Philipp Zulechner

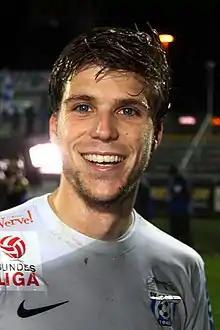
Zulechner with SV Grödig in 2013

Philipp Zulechner (born 12 April 1990) is an Austrian former professional footballer who played as a forward.